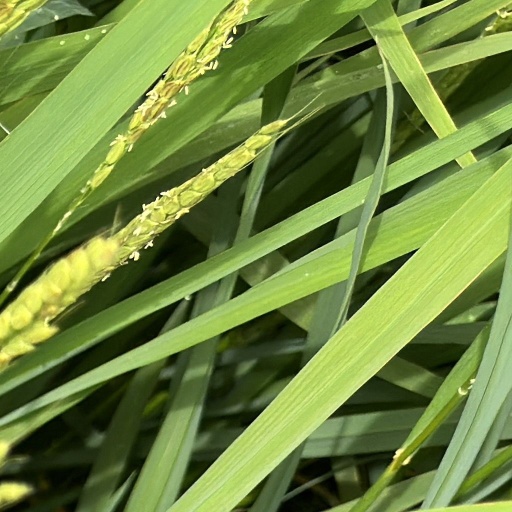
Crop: rice